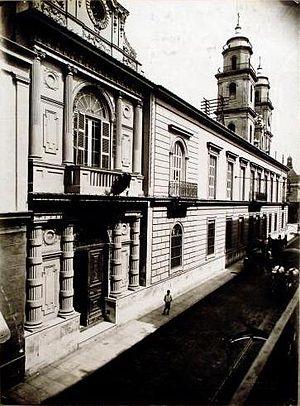
Le Colegio Nacional de Buenos Aires est un établissement d’enseignement secondaire d’élite, situé à Buenos Aires en Argentine, et rattaché, au même titre que l’École supérieure de commerce Carlos Pellegrini et l’Institut libre d’enseignement secondaire, à l’université de Buenos Aires. Fondé en 1661 par l’administration espagnole comme collège jésuite sous le nom de Collège royal Saint-Charles, il connut après la révolution de Mai, au gré des régimes politiques successifs, plusieurs changements d’orientation idéologique et quelques avatars architecturaux, sans remettre en cause, aux yeux des Argentins, la rémanence de cette institution qui fonctionna comme une pépinière de personnalités illustres, dont quatre présidents de la république. La Manzana de las Luces, l’îlot urbain où se trouve l’établissement, a été classé monument historique en 1943.